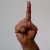
The image shows a hand gesture representing the letter 'D' in Indian Sign Language.